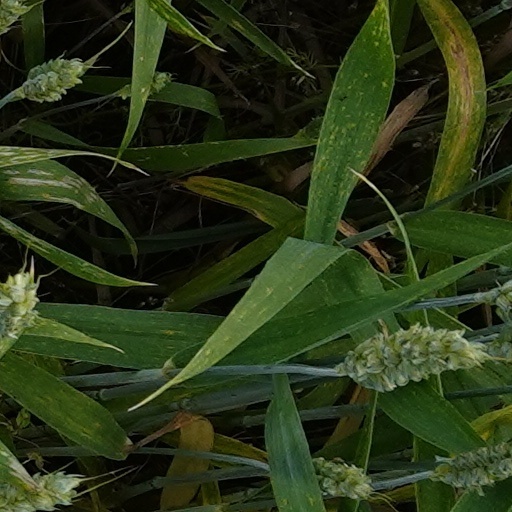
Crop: wheat